Cyclone Oswald

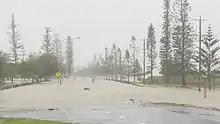
Tidal surge floods road in Cleveland, Queensland on 28 January 2013.

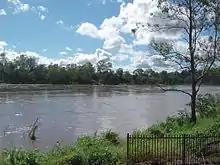
Brisbane River close to its peak at Seventeen Mile Rocks, Brisbane.

Rainfall was initially the heaviest around Tully where approximately of rain fell, with falling over 48 hours. The town of Ingham was completely cut off due to high waters. Residents in the town were advised to stock up on emergency supplies as the Herbert River rose rapidly after of rain fell in the town in just three hours. A brief tornado or waterspout with winds of touched down near Hay Point.